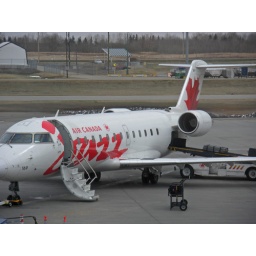
My bike box getting tranfered between flights in Calgary.